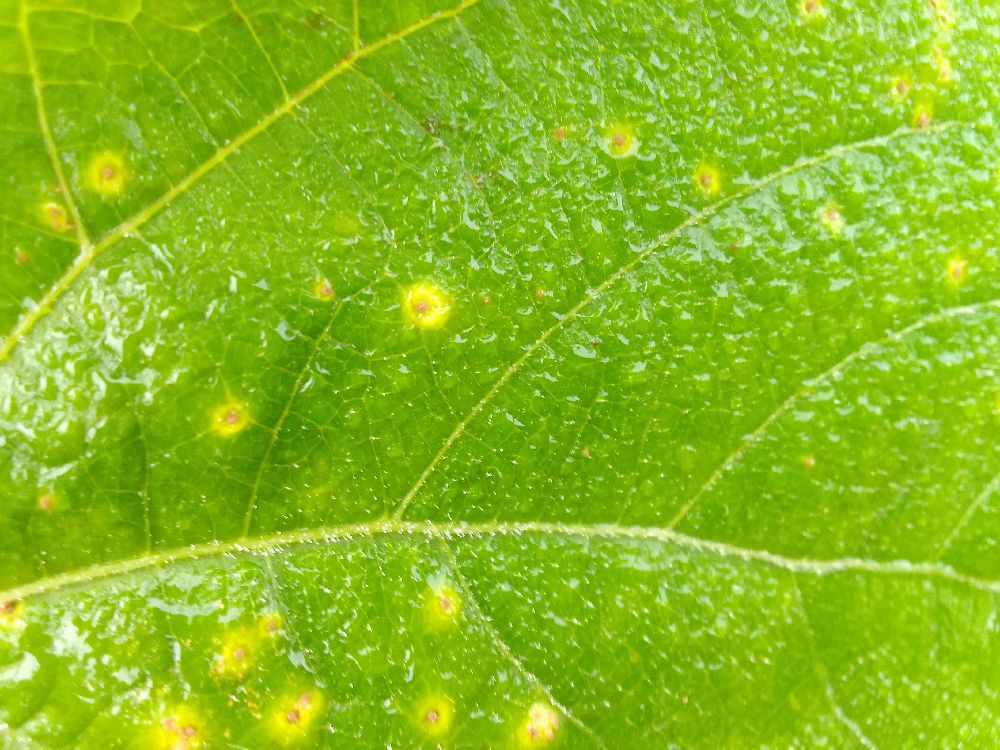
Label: rust